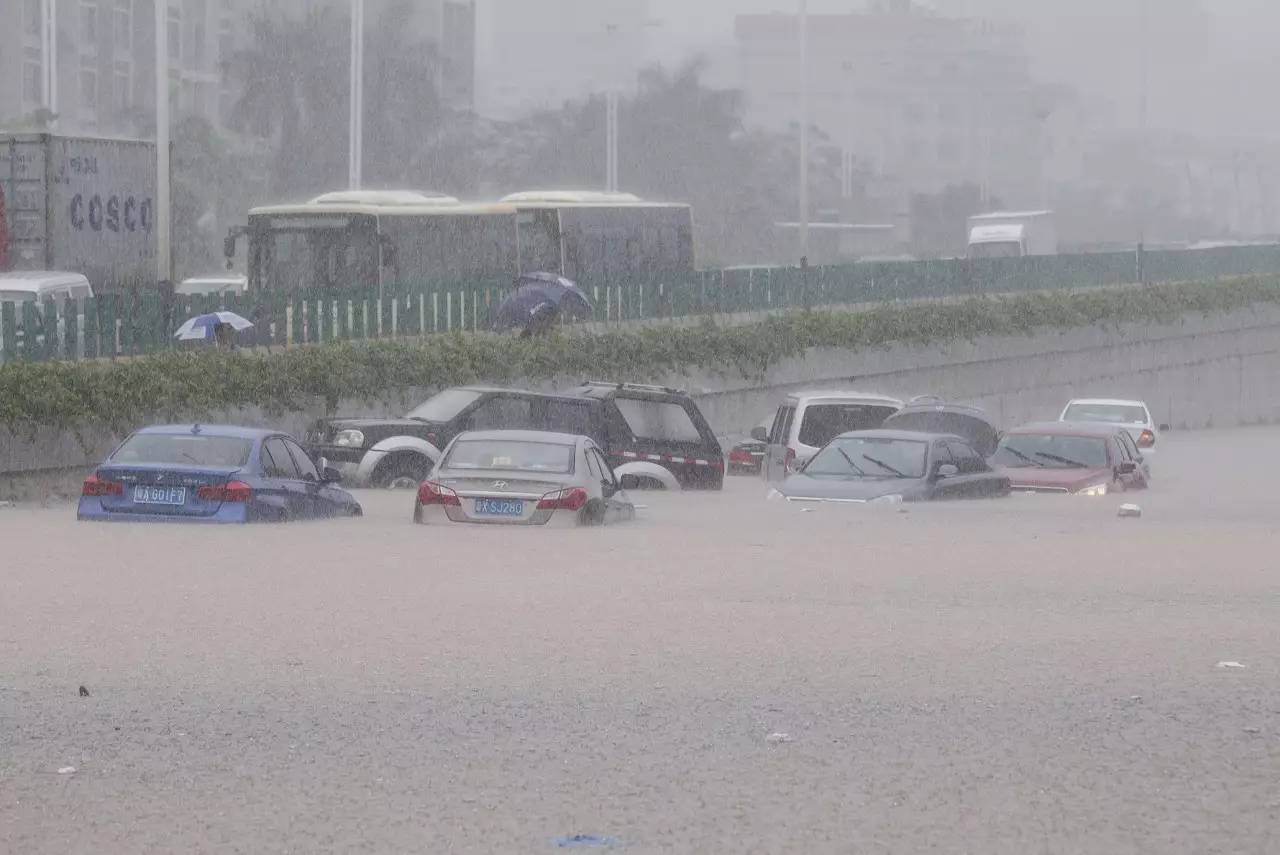
Weather: rain or strom